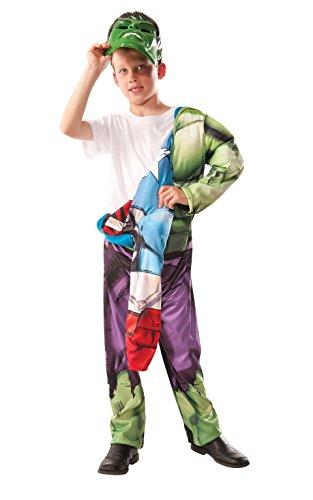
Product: Marvel Avengers 2-In-1 Muscle Chest Hulk/Captain America Deluxe Costume, Small
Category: Clothing, Shoes & Jewelry | Costumes & Accessories | Kids & Baby | Boys | Costumes
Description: Marvel Avengers 2-In-1 Muscle Chest Hulk/Captain America Deluxe Costume, Small.
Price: $24.42
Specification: ProductDimensions:18x12x3inches|ItemWeight:5.6ounces|ShippingWeight:12.8ounces(Viewshippingratesandpolicies)|DomesticShipping:ItemcanbeshippedwithinU.S.|InternationalShipping:ThisitemcanbeshippedtoselectcountriesoutsideoftheU.S.LearnMore|ASIN:B00HA4YM80|Itemmodelnumber:620023_S|Manufacturerrecommendedage:36months-4years